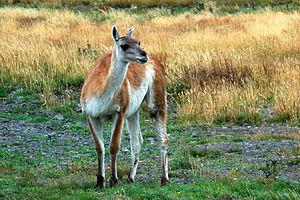
La province de Santa Cruz est une province de l'Argentine, qui se trouve en Patagonie, dans le sud du pays. Sa capitale est la ville de Río Gallegos.
Voici la liste de quelques artiodactyles par population.
Le parc national Los Glaciares est une aire protégée de 539 300 ha qui se situe dans la province de Santa Cruz, au sud-ouest de la Patagonie argentine, à la frontière chilienne. Ce parc englobe deux grands lacs d'origine glaciaire et quelques lacs plus réduits, ainsi que quelques montagnes mythiques, comme le Fitz Roy, de 3 405 m, et le Cerro Torre, de 3 102 m.